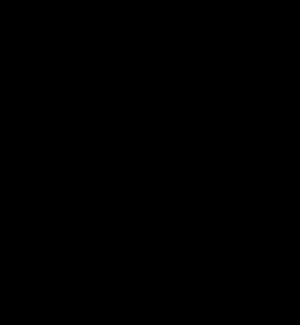
Neil Alden Armstrong, né le 5 août 1930 à Wapakoneta dans l'Ohio aux États-Unis et mort le 25 août 2012 à Cincinnati dans le même État, est un astronaute américain, pilote d'essai, aviateur de l'United States Navy et professeur. Il est le premier homme à avoir posé le pied sur la Lune le 21 juillet 1969 UTC, durant la mission Apollo 11, prononçant alors une phrase restée célèbre : « That's one small step for [a] man, one giant leap for mankind ».